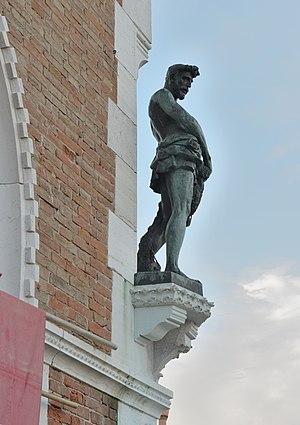
Il pescatore de Cesare Laurenti dans le Pescheria (néogothique, XXe siècle) à Venise"
La Loggia della Pescaria, Pescheria ou Marché aux Poissons est un bâtiment de marché néogothique dans le sestiere de San Polo. Il longe le Grand Canal et le rio de le Becarie.